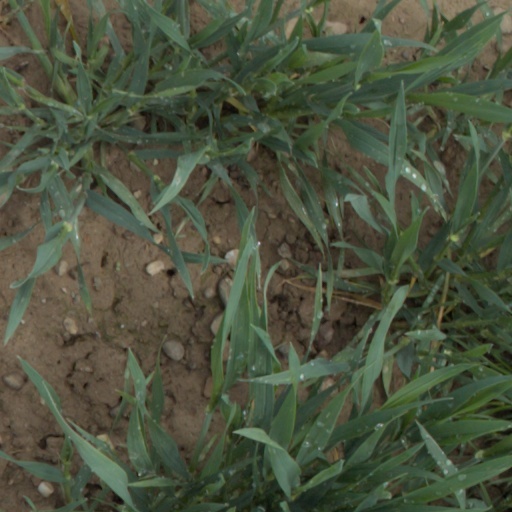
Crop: wheat